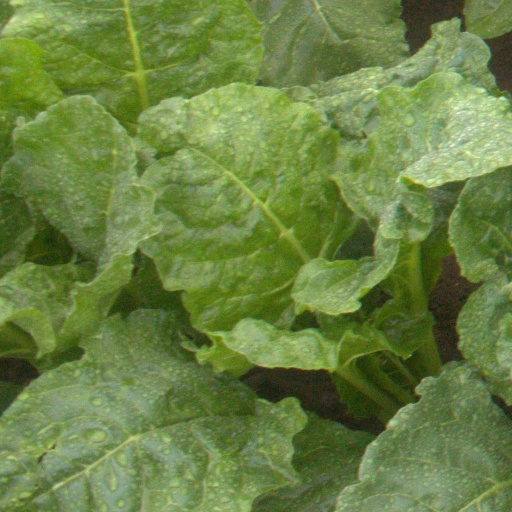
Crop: sugar beet